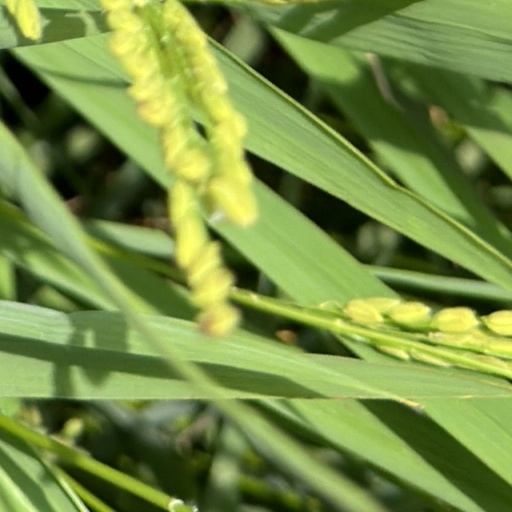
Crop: rice